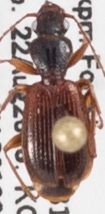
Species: Cymindis neglecta
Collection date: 2018-08-22
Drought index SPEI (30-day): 0.518
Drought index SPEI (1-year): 0.17
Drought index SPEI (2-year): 0.526